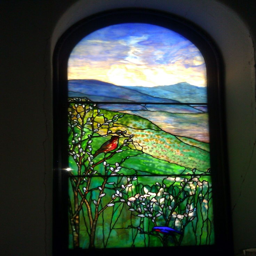
person stained glass windows in the church